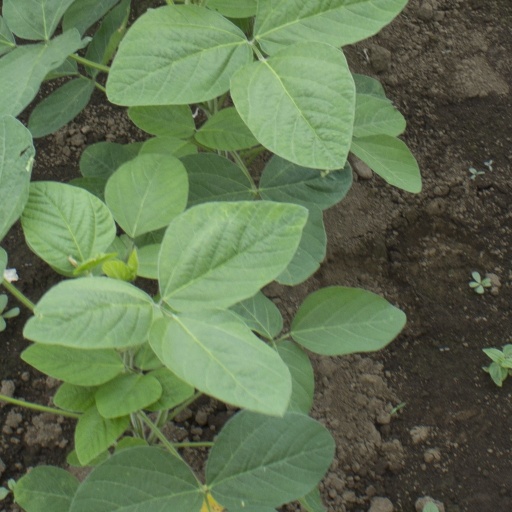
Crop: soybean